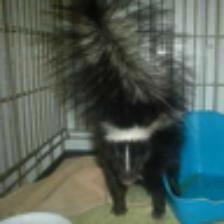
Label: NonHuman